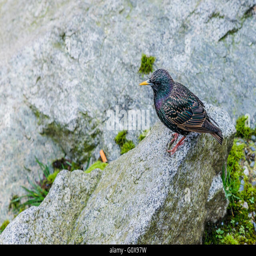
biological species standing on a rock .